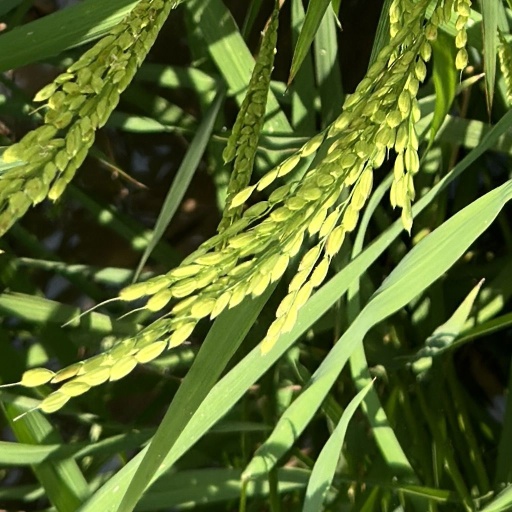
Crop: rice